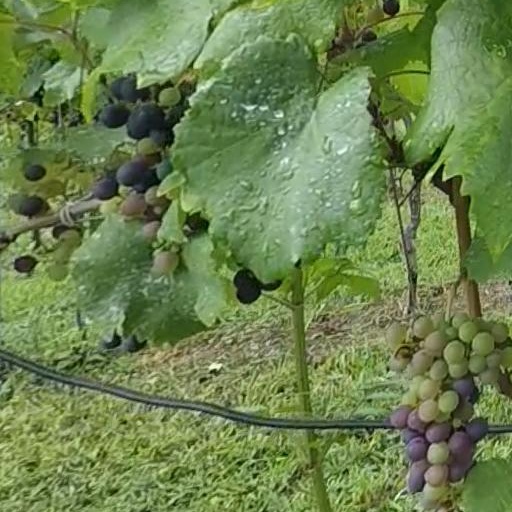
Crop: grape